Catheryna Rombout Brett

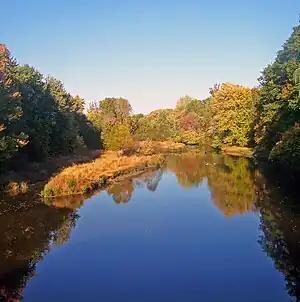
Fishkill Creek fell within Brett's nearly 30,000 acres of the Rombout Patent

In partnership with Gulyne Verplank, Francis Rombout became a successful merchant-fur trader, and in 1679, mayor of New York City (following Great Britain's takeover of the former New Amsterdam). In 1683, Rombout, Verplanck, and wealthy fellow former New York City mayor Stephanus Van Cortlandt purchased a sprawling 85,000-acre tract from the Wappinger. The transaction was confirmed by royal grant of King James II on 17 October 1685 and is today known as the Rombout Patent.